Timothy Alden

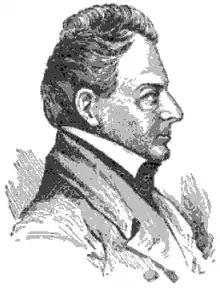

Timothy Alden (August 28, 1771 – July 5, 1839) was an educator and Christian clergyman. He founded Allegheny College in 1817.